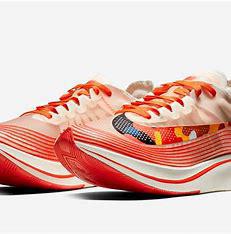
Brand: Nike
Model: Zoom Fly SP